Sobeys Stadium

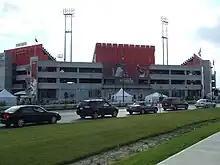
Exterior of red and white concrete multi-storey building

Built in 2004, the main venue holds 12,500 spectators. There are 11 other small courts next to the stadium. All twelve courts use the DecoTurf cushioned acrylic surface, the same surface as the US Open Tennis Championships. The stadium has 39 executive suites and two party suites.